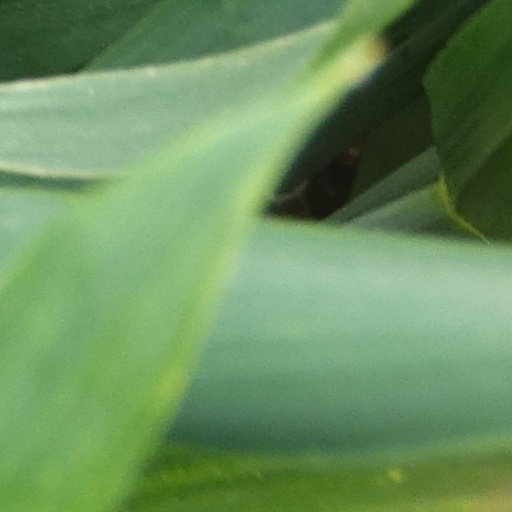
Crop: wheat